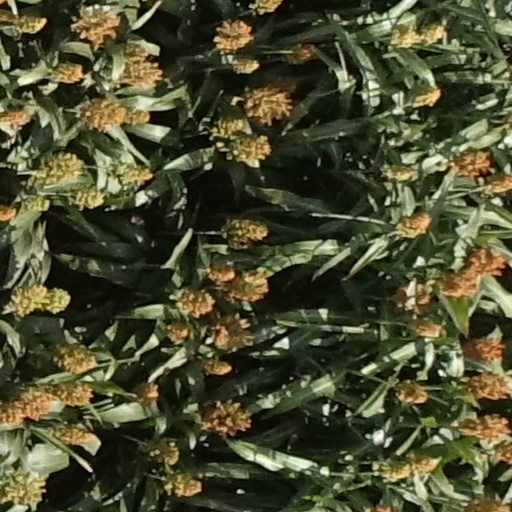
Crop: sorghum